Mon State

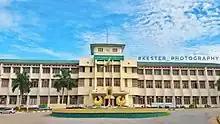
Mawlamyine University, Mon State

Almost all institutions of higher education in the state are located in Mawlamyine. Mawlamyine University is the main university and the largest university in the state.